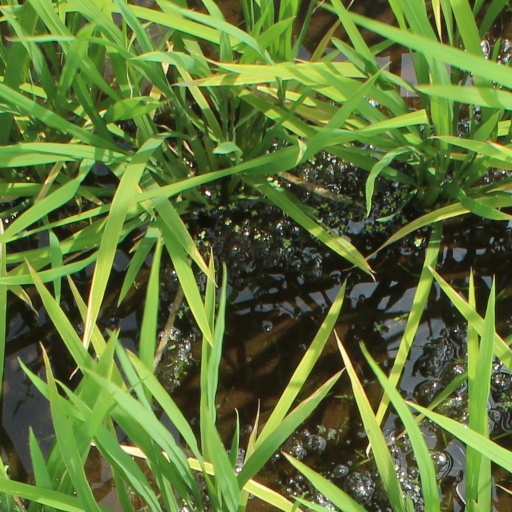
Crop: rice